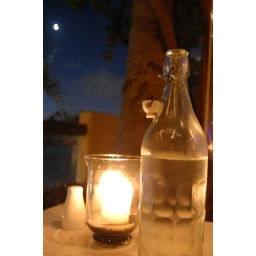
I love cold water in glass